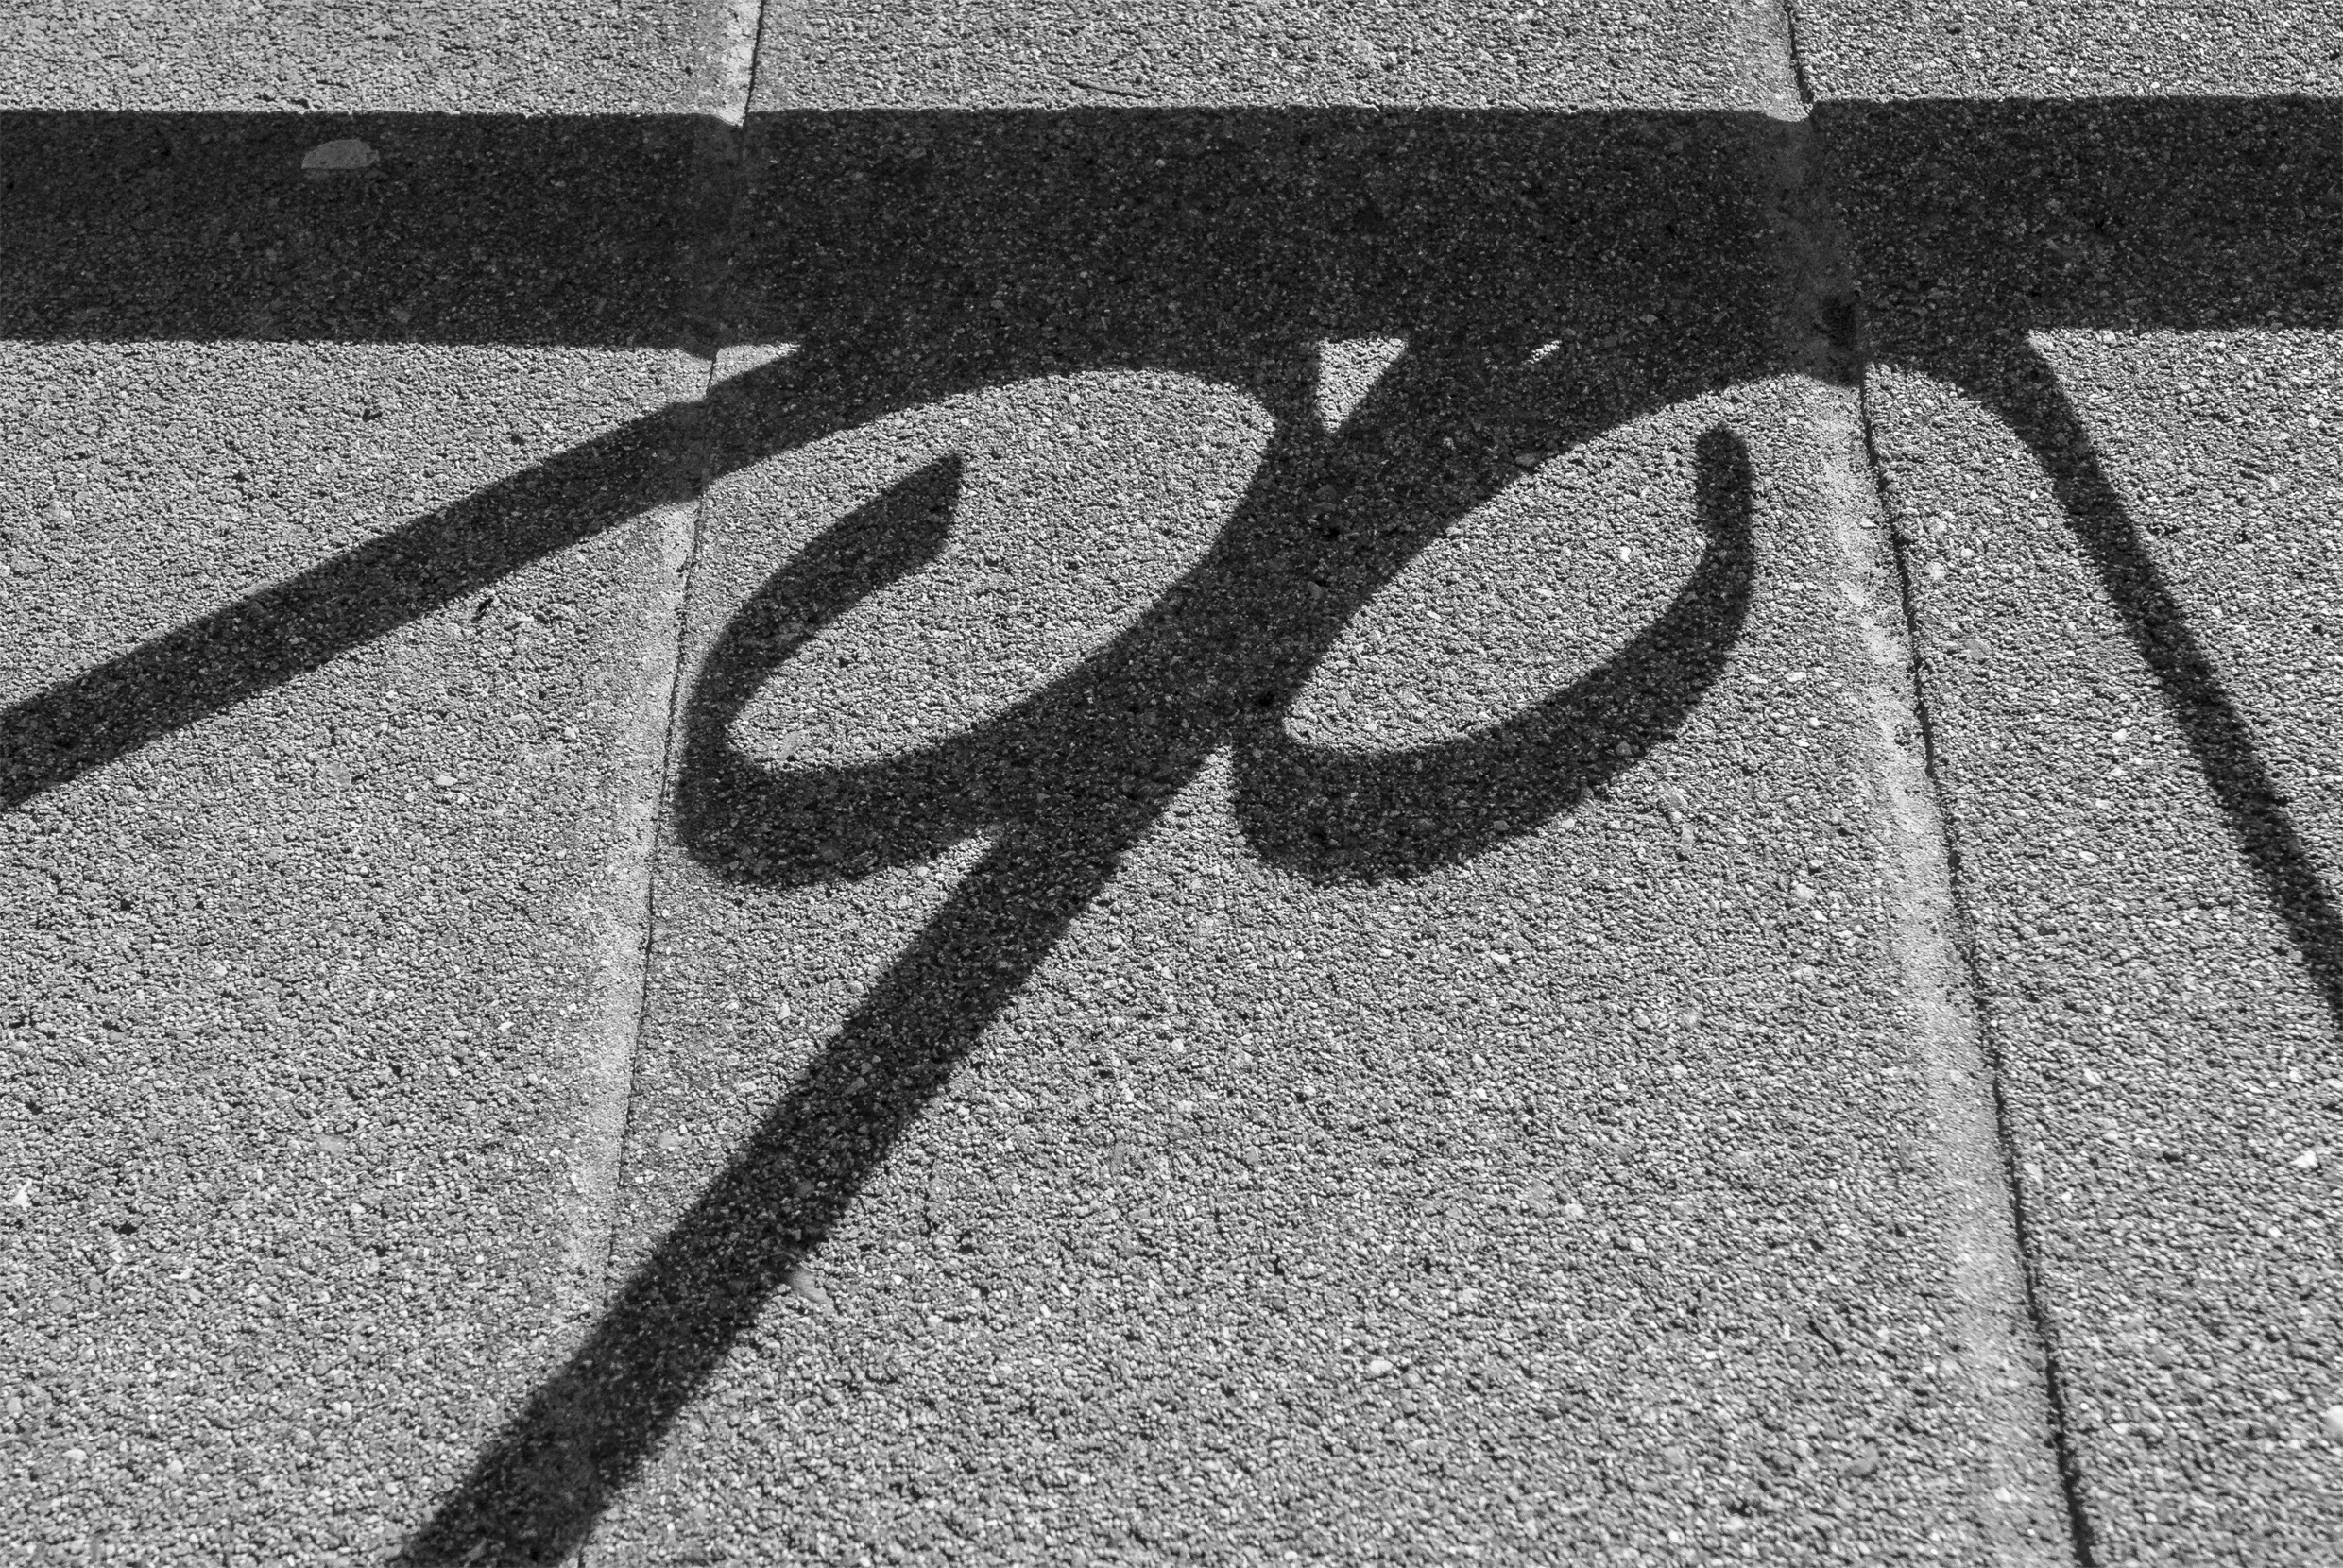
abstract, black and white, sun, road, white, number, asphalt, line, reflection, shadow, black, monochrome, lane, shadows, infrastructure, backlight, shape, road surface, natural light, monochrome photography